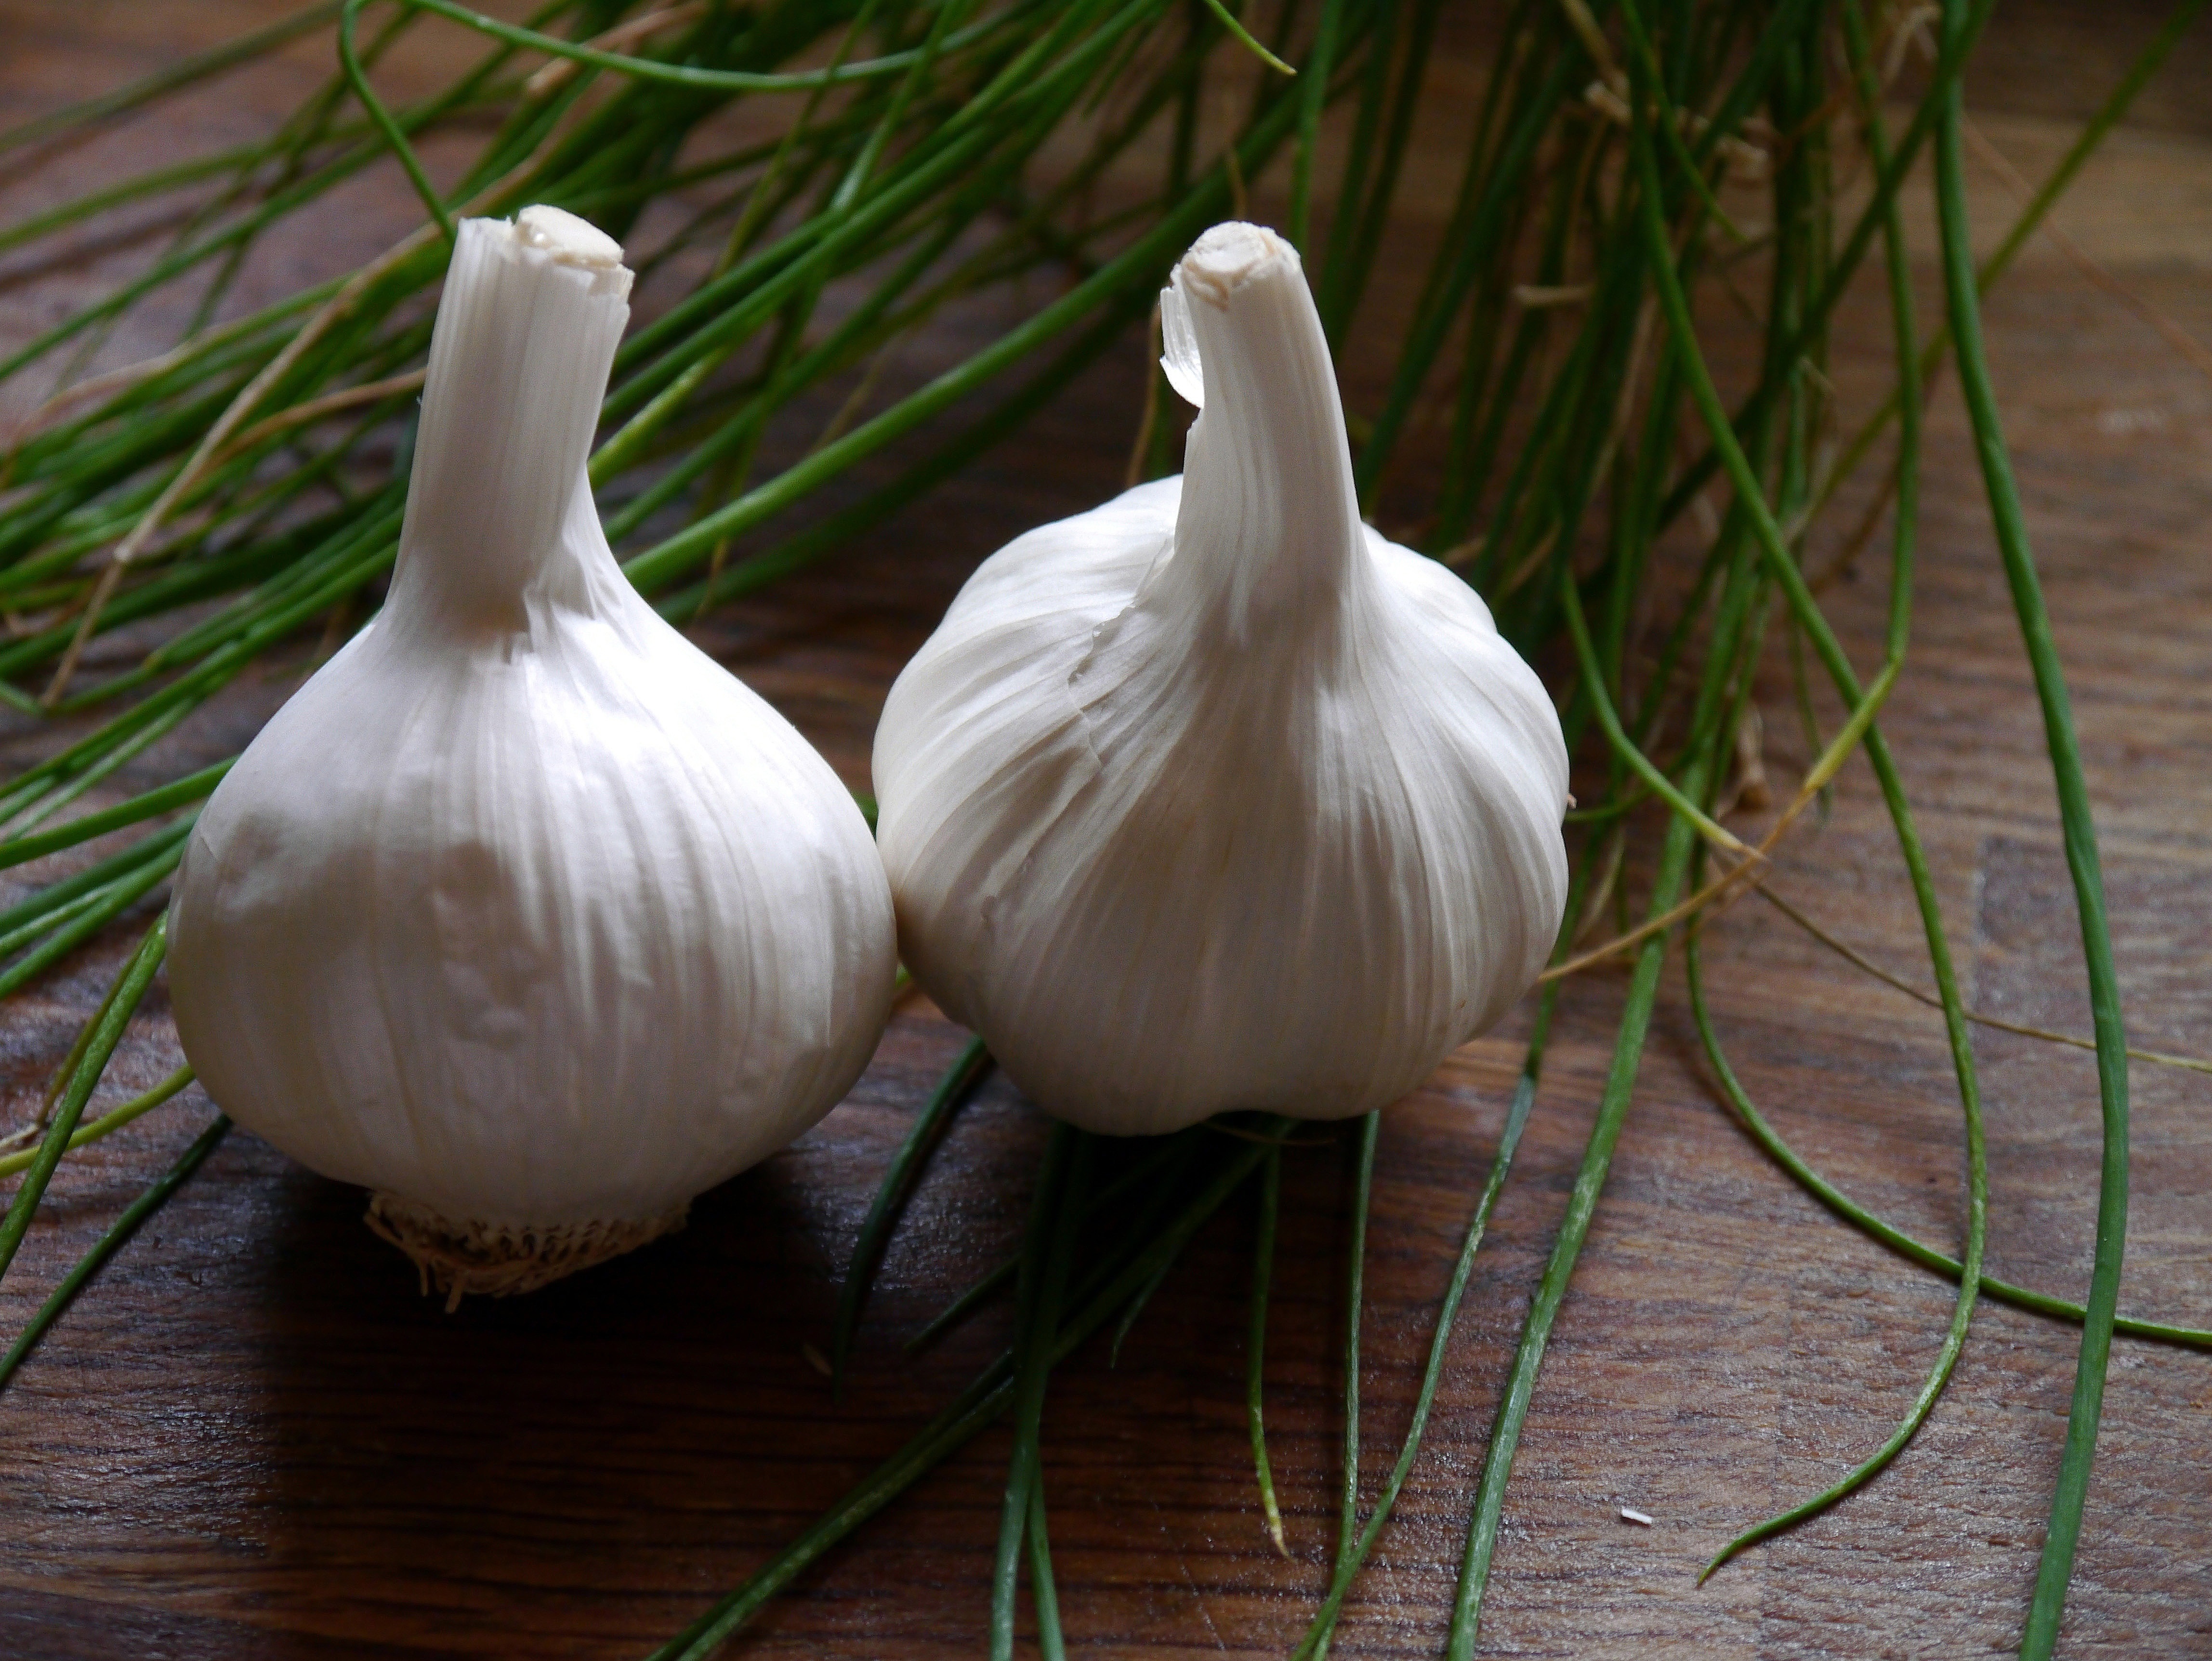
plant, flower, food, spice, cooking, ingredient, culinary, garlic, produce, vegetable, natural, recipe, gourd, seasoning, spicy, vegetarian, raw, organic, aromatic, flowering plant, land plant, onion genus